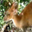
Label: deer